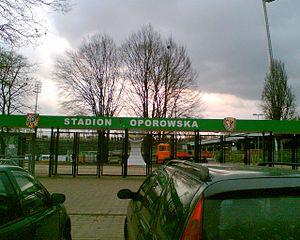
Le stade Oporowska de Wrocław est un stade de football. Construit en 1920, il peut accueillir jusqu'à 8 346 personnes.